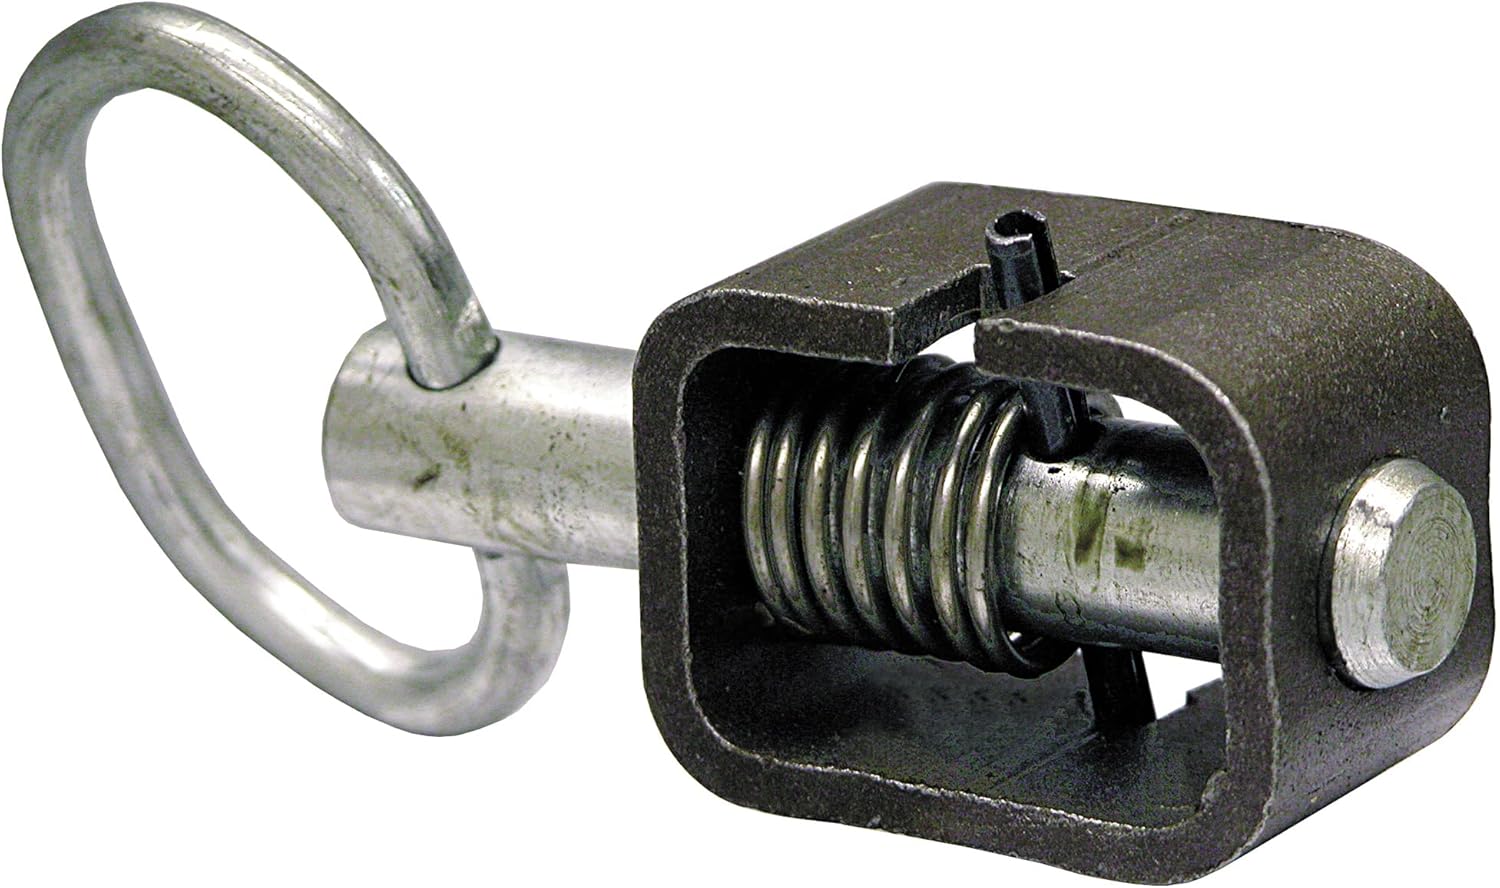
Buyers Products B2598H Weld-On 5/8" Spring Latch Assembly With Plain Tube, Spring Loaded Bolt, 4.68" x 2.53", Heat treated pin, Utility Gate Latch
Category: Tools & Home Improvement
Buyers Products Weld-On Spring Latch is designed for 90° engage application. The spring-loaded mechanism can be locked in the open position; turn to put the spring in the closed position. The latch comes with either a heat-treated or stainless steel tube. Spring Latch Assembly features a stainless steel pin and spring.
Features: Spring-loaded bolt can be locked in the open position as needed..Fit Type: Universal Fit | Stainless steel spring and spring pin provides the ultimate in corrosion resistance. | More Than Just Parts: From snow and ice equipment to toolboxes, hydraulics, towing, truck and trailer hardware to our innovative lighting products-it's amazing what Buyers Products can do for your truck | We Do Things The Right Way: We design products like we're building them for ourselves, because we are; Our teams are staffed with engineers and experts who know how to make a product exceptional | Durable and Dependable: Founded in 1946, Buyers Products has become a leader in the truck equipment industry though our commitment to customer care, innovation, and value across our range of products